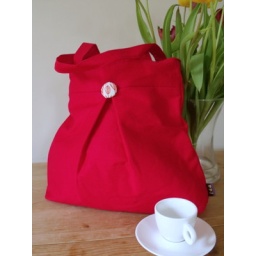
Gorgeous red bag in great cotton twill.